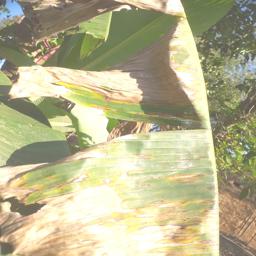
Label: MALBHOG LEAF